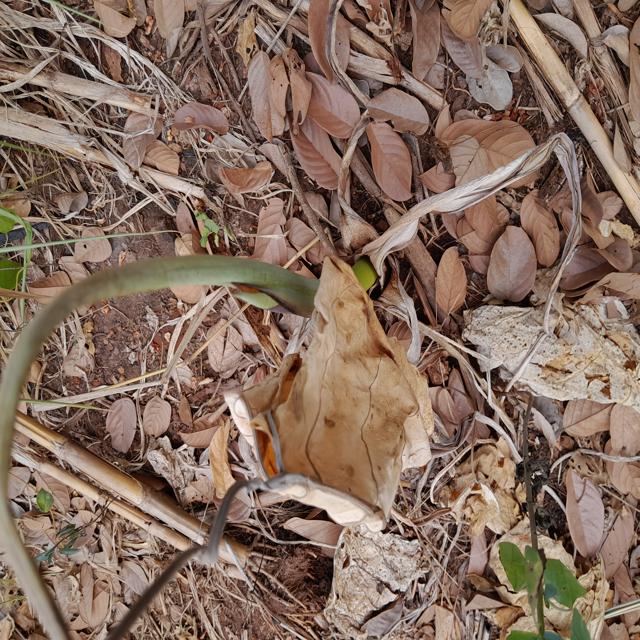
Label: Late_Blight